Bihar County

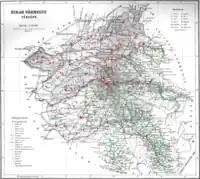
Ethnic map of the county with data of the 1910 census (see the key in the description).

In the early 19th century Bihar County was divided into five : (east), (north west), (south west), (north east) and (south east).